Landing at Kip's Bay

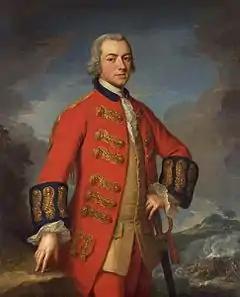
General Henry Clinton

On September 5, General Nathanael Greene, recently returned to duty from a serious illness, sent Washington a letter urging an immediate withdrawal from New York. Without possession of Long Island, Greene argued, New York City could not be held. With the army scattered in encampments on York Island, the Americans would not be able to stop a British attack. Another decisive defeat, he argued, would be catastrophic with regard to the loss of men and the damage to morale. He also recommended burning the city; once the British had control, it could never be recovered without a comparable or superior naval force. There was no American benefit to preserving New York City, Greene summarized, and recommended that Washington convene a war council. By the time the council was gathered on September 7, however, a letter had arrived from John Hancock stating Congress's resolution that although New York should not be destroyed, Washington was not required to defend it. Congress had also decided to send a three-man delegation to confer with Lord Howe—John Adams, Benjamin Franklin, and Edward Rutledge.